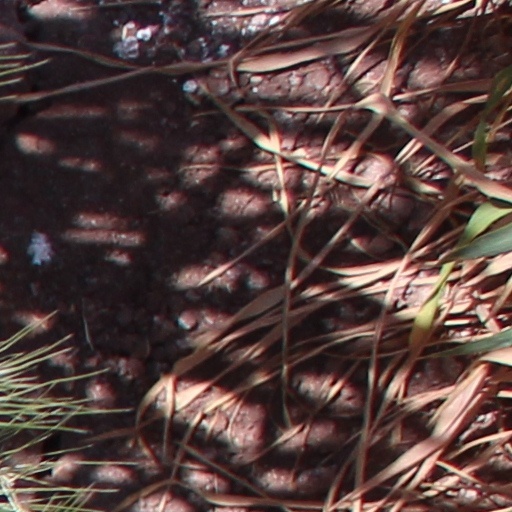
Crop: wheat